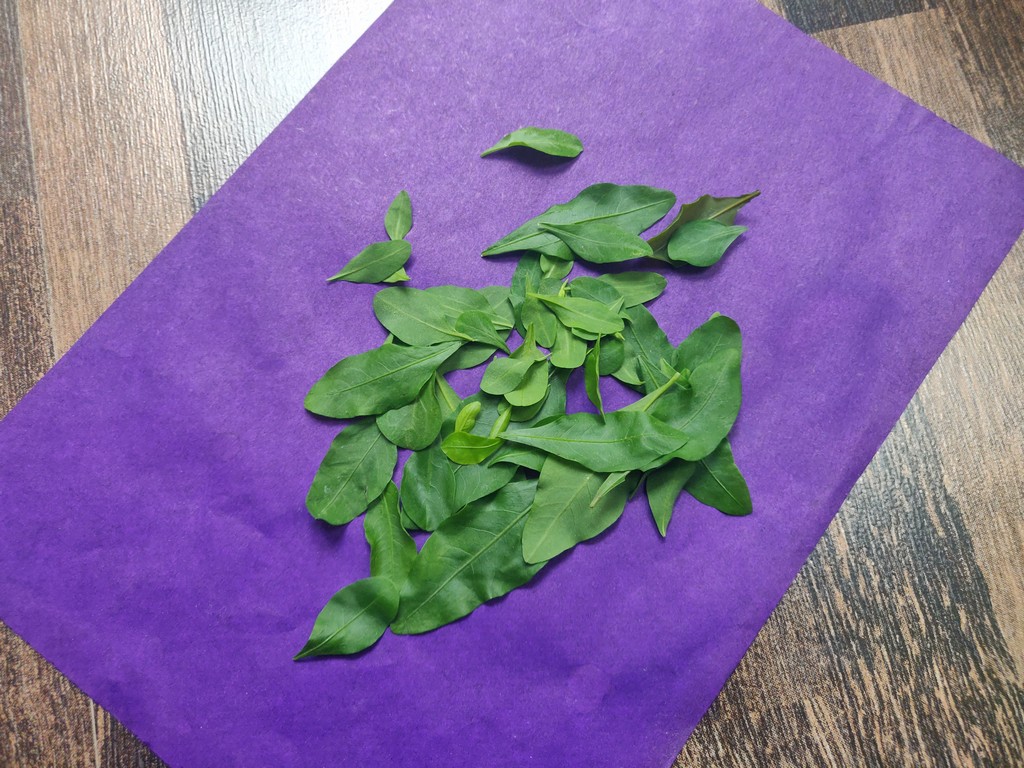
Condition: Healthy
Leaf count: multiple
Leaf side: unknown